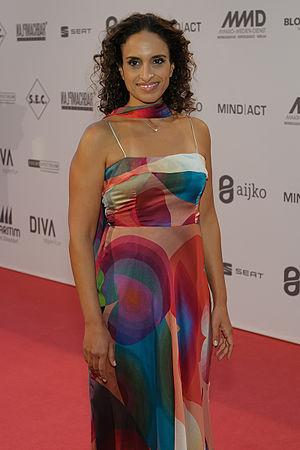
Achinoam Nini, connue sous le nom de Noa en Europe, est une chanteuse israëlo-américaine née à Tel Aviv en Israël, le 23 juin 1969.